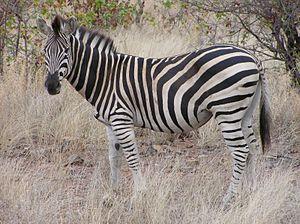
Cette page a pour objet de présenter un arbre phylogénétique des Perissodactyla, c'est-à-dire un cladogramme mettant en lumière les relations de parenté existant entre leurs différents groupes, telles que les dernières analyses reconnues les proposent. Ce n'est qu'une possibilité, et les principaux débats qui subsistent au sein de la communauté scientifique sont brièvement présentés ci-dessous, avant la bibliographie.